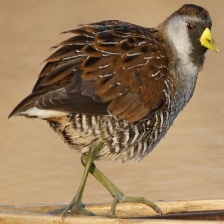
Species: SORA
Scientific name: PORZANA CAROLINA
ImageNet parent category: european_gallinule